Bow echo

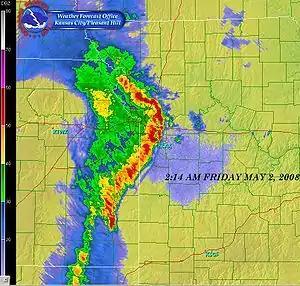
Radar image of a bow echo crossing Kansas City at 2:14 AM on 2 May 2008 (NWS Kansas City)

A bow echo is the characteristic radar return from a mesoscale convective system that is shaped like an archer's bow. These systems can produce severe straight-line winds and occasionally tornadoes, causing major damage. They can also become derechos or form Line echo wave pattern (LEWP).